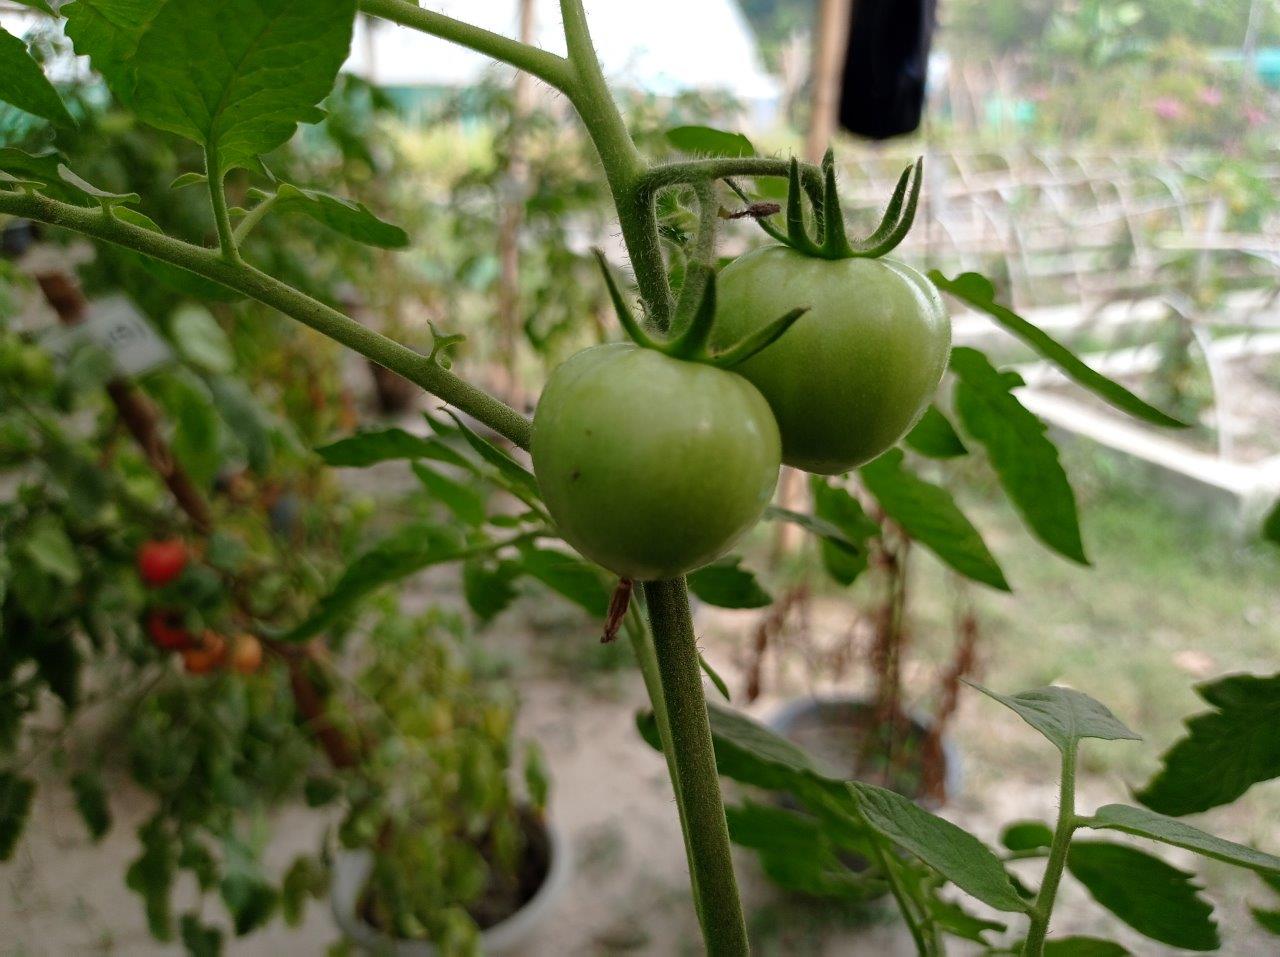
Maturity: Immature